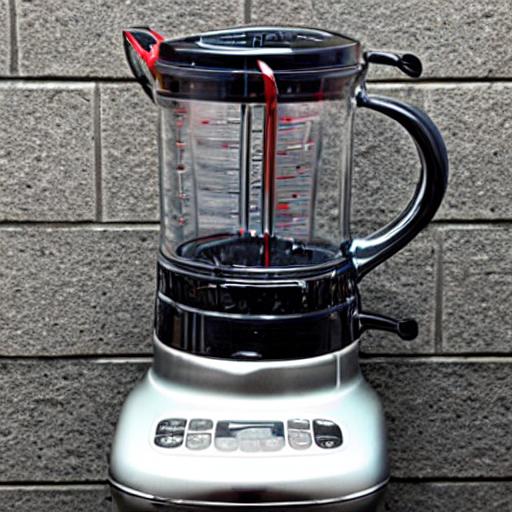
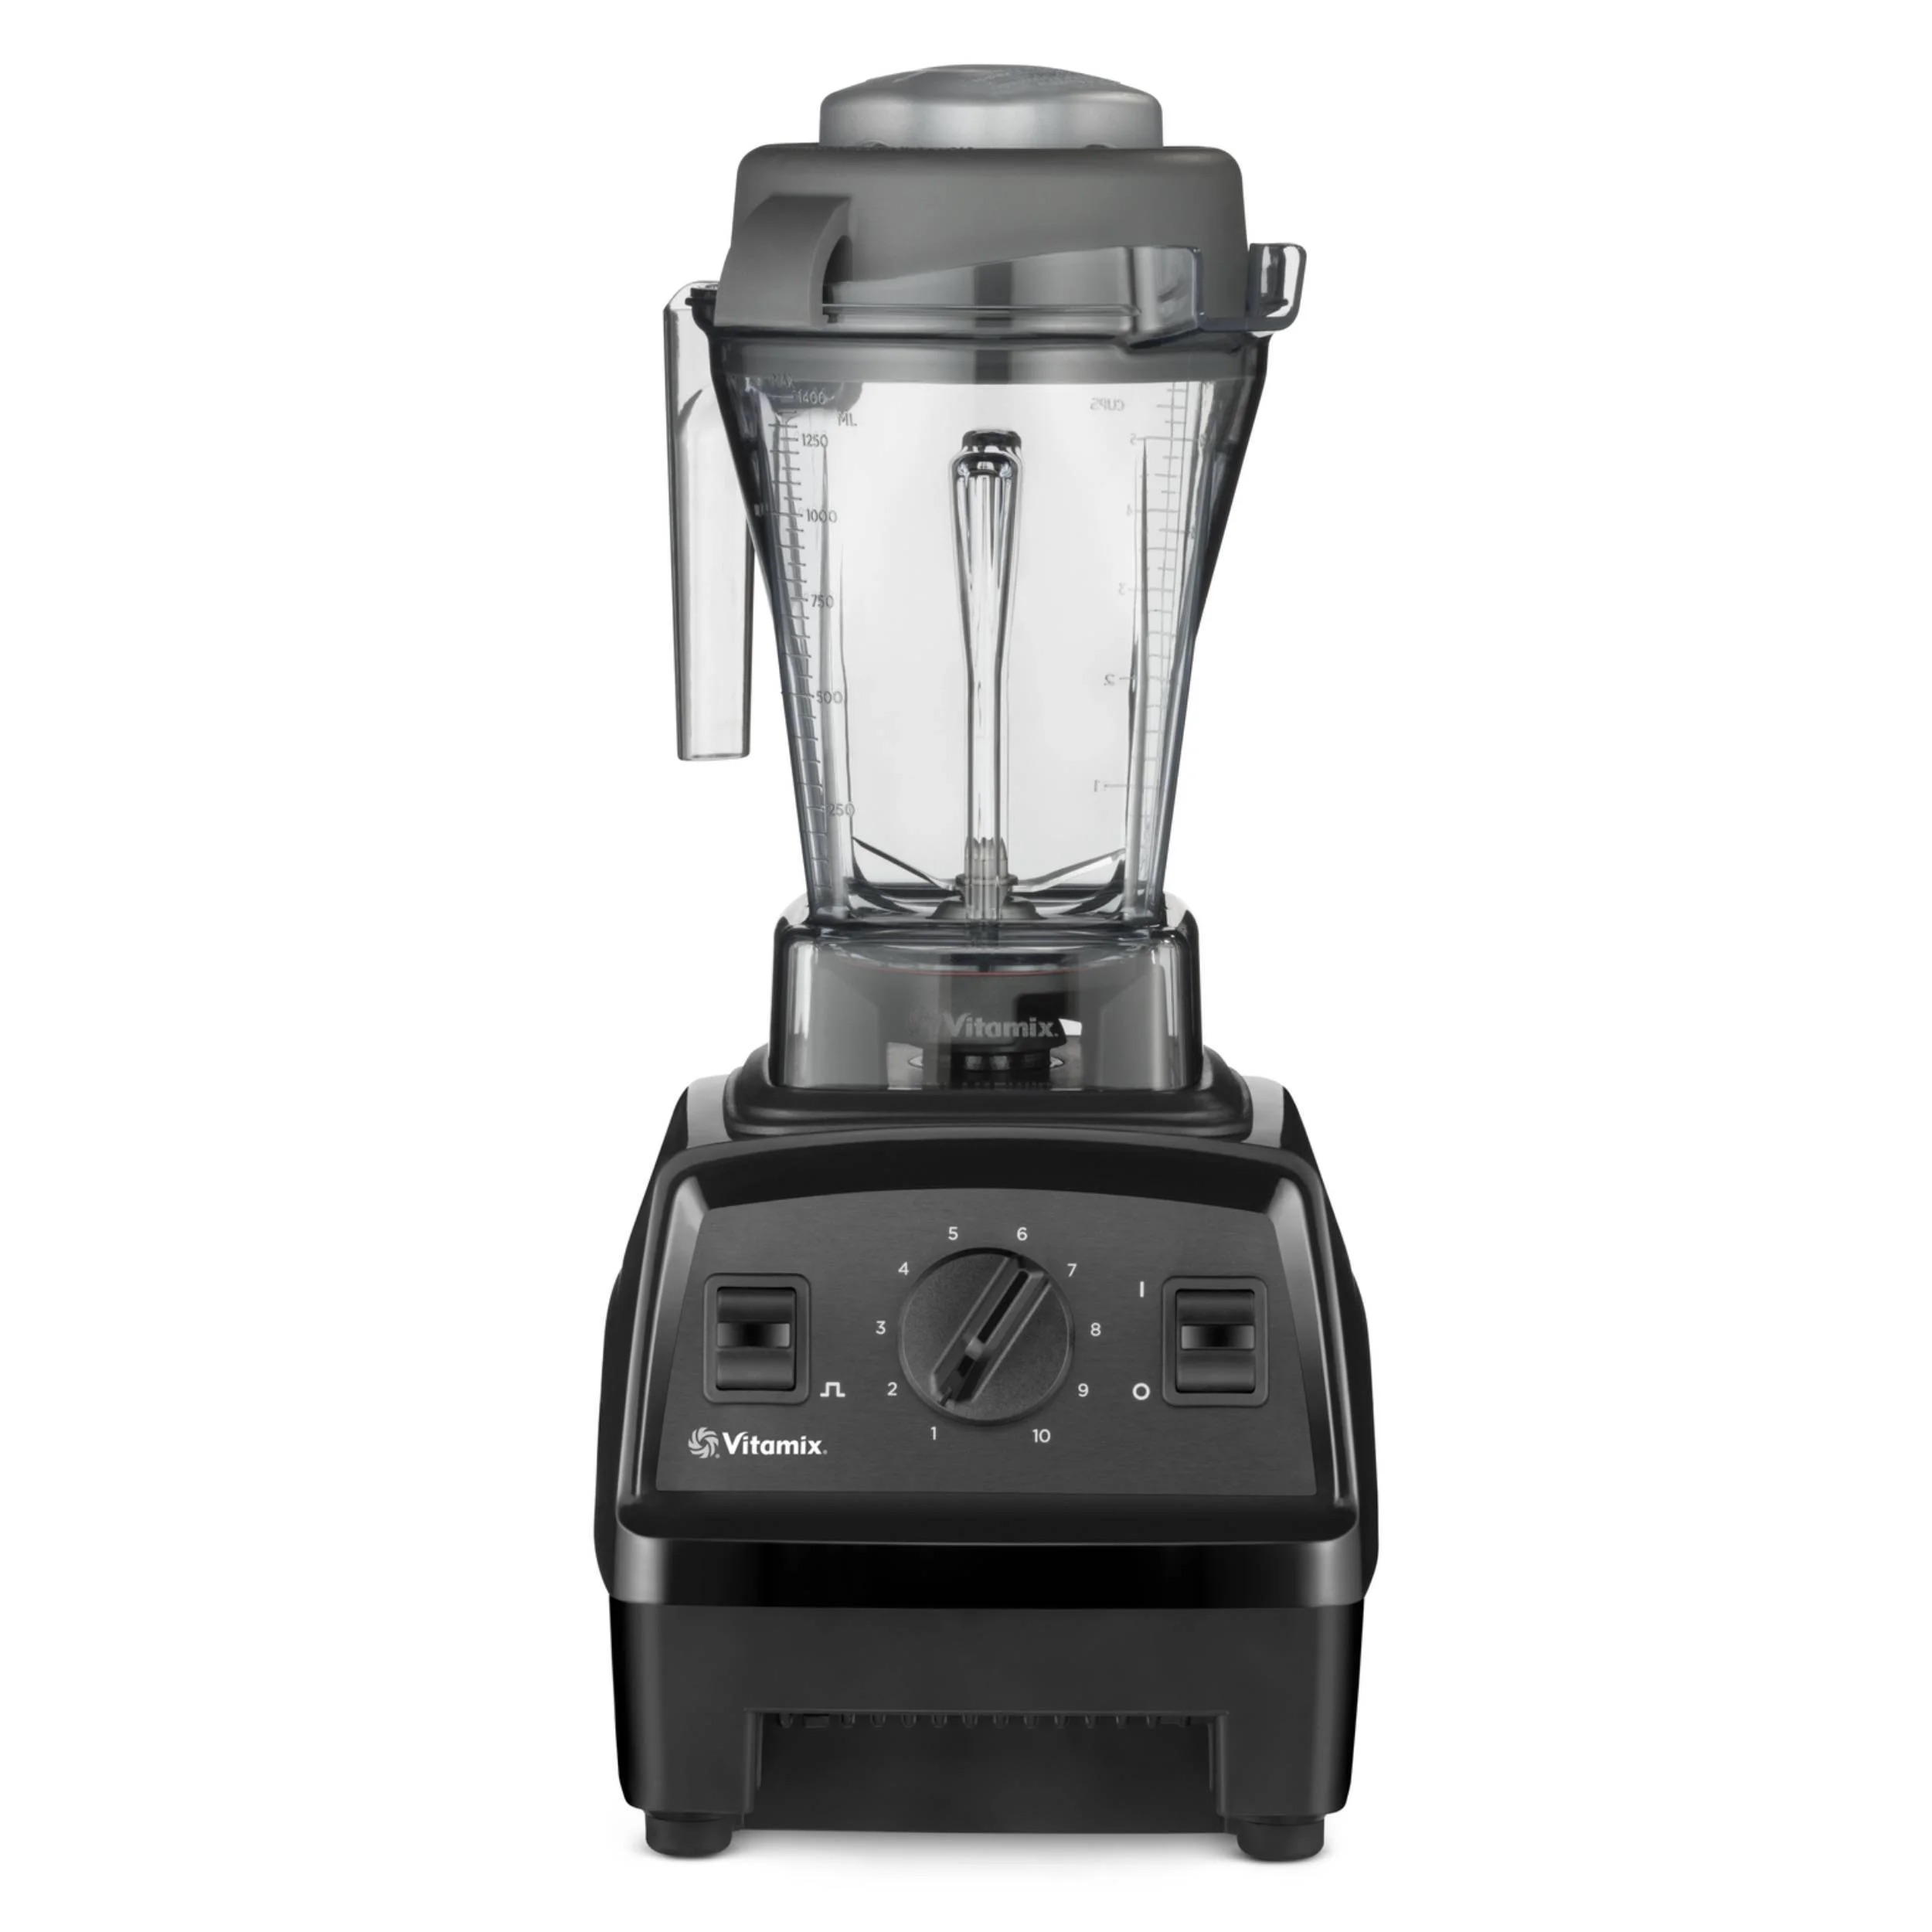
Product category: items_blender
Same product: no